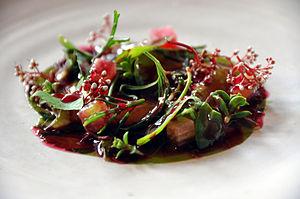
Le Noma est un restaurant, deux étoiles au Michelin, situé à Copenhague au Danemark et dirigé par le chef René Redzepi. Le nom est un mot-valise formé des deux termes danois « no rdisk » et « ma d ». Le restaurant est connu pour sa réinvention et l'interprétation de la cuisine nordique. En 2010, 2011, 2012 et 2014, il est classé comme le « meilleur restaurant au monde » par la revue Restaurant.